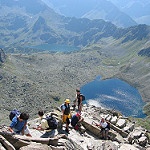
Label: mountain